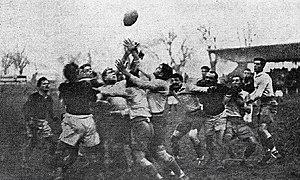
1928 (9 décembre), derby Stade toulousain (en sombre) - T.O.E.C. (en blanc), au stade des Ponts-Jumeaux (ici sur une touche)
Le Football club TOAC TOEC rugby ou FCTT Rugby est un club de rugby à XV français basé dans la ville de Toulouse, il évolue actuellement en Fédérale 1 pour la saison 2020-2021.